T. M. Wilkes

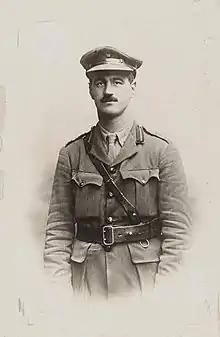
Captain T. M. Wilkes photograph (1920)

Thomas Martin Wilkes CBE, MC (24 March 1888 - 23 October 1958) was a New Zealand soldier who later, as an Air Force Group Captain, was appointed to the Royal New Zealand Air Force's Air Board. Wilkes also served as Controller of Civil Aviation in New Zealand as part of a twenty-year career during which he developed and regulated civil aviation policy.